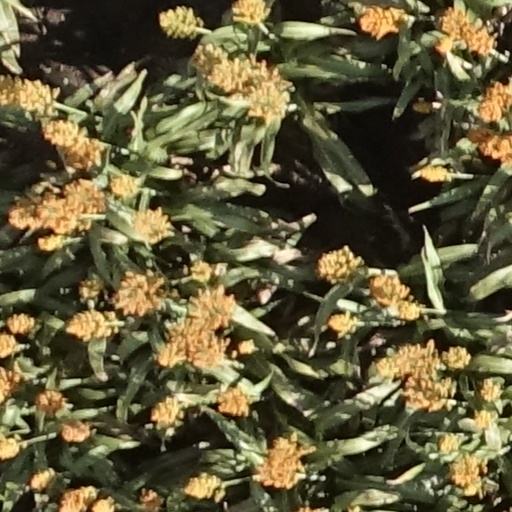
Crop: sorghum